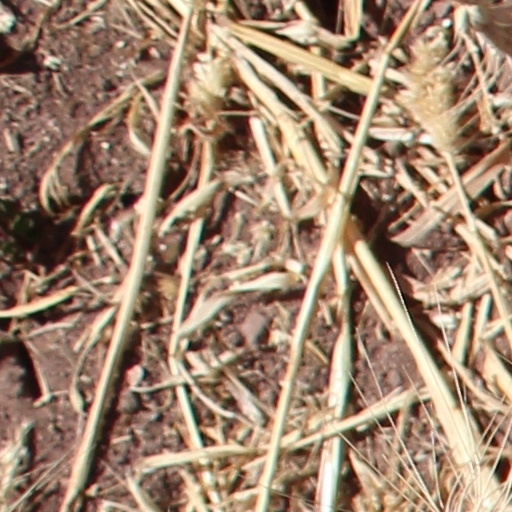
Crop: wheat